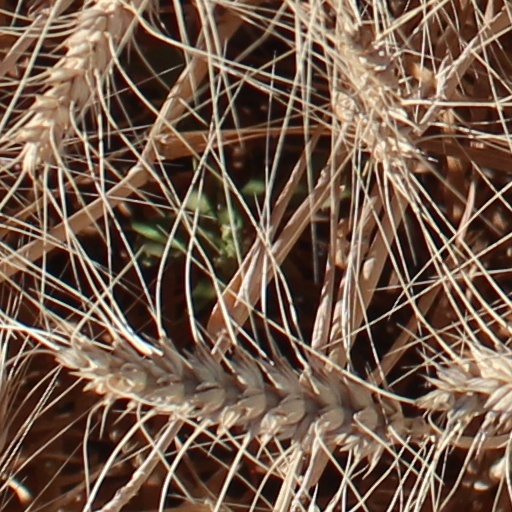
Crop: wheat